Dan Burn

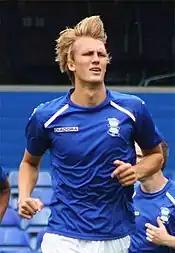
Burn with Birmingham City in 2013

Ahead of the 2013–14 season, Burn stated he was keen on returning to Yeovil Town. However, on 3 July 2013, Burn signed a new contract with Fulham, keeping him at the club until at least 2015, while also moving on a season-long loan to Championship side Birmingham City. He made his debut in a 1–0 defeat at home to Watford on 3 August 2013, and remained a regular member of the starting eleven. His first goal for the club, a header from a Paul Caddis cross, opened the scoring in the League Cup third-round tie on 25 September, as Birmingham beat holders Swansea City 3–1.